Giovanni Ricordi

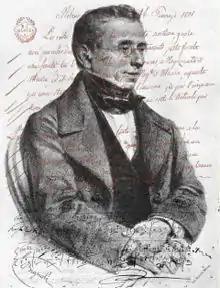
Giovanni Ricordi, 1785—1853, founder of Casa Ricordi

Giovanni Ricordi (3 March 1785 – 15 March 1853) was an Italian violinist and the founder of the classical music publishing company Casa Ricordi. The musicologist Philip Gossett described him as "a genius and positive force in the history of Italian opera".